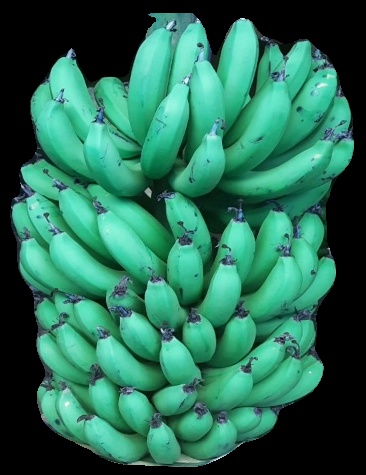
Variety: pachbale
Grade: grade1